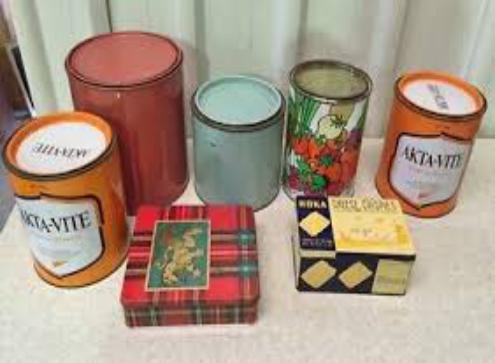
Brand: AktaVite
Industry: Food